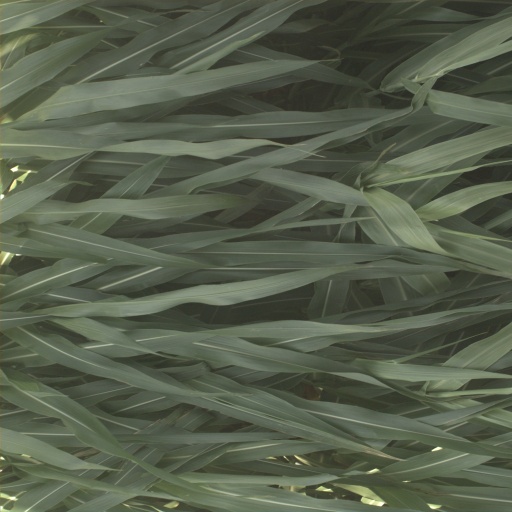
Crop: sorghum